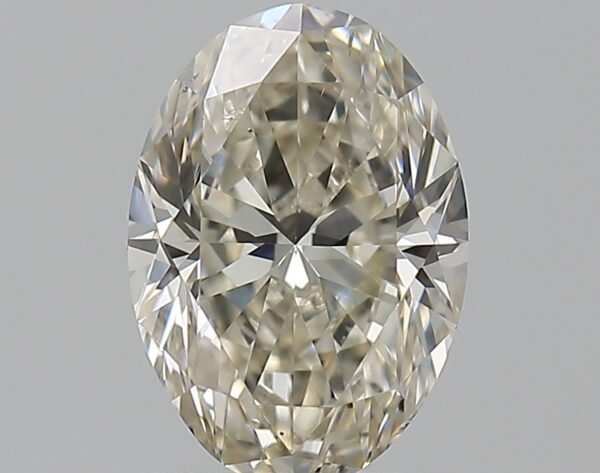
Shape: oval
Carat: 0.96
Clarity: SI2
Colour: K
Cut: VG
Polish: EX
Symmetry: EX
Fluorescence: ST
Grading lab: GIA
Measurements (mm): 7.63 x 5.36 x 3.49